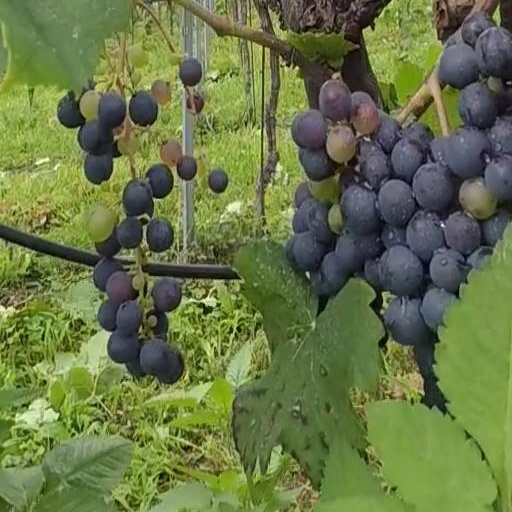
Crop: grape